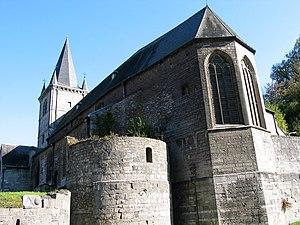
Bouvignes-sur-Meuse (Belgique)
Bouvignes-sur-Meuse est une ancienne ville en bord de Meuse immédiatement au nord de la ville de Dinant, dont elle fait aujourd'hui partie. C'était une commune à part entière avant sa fusion avec Dinant le 1ᵉʳ janvier 1965.